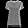
Label: T - shirt / top